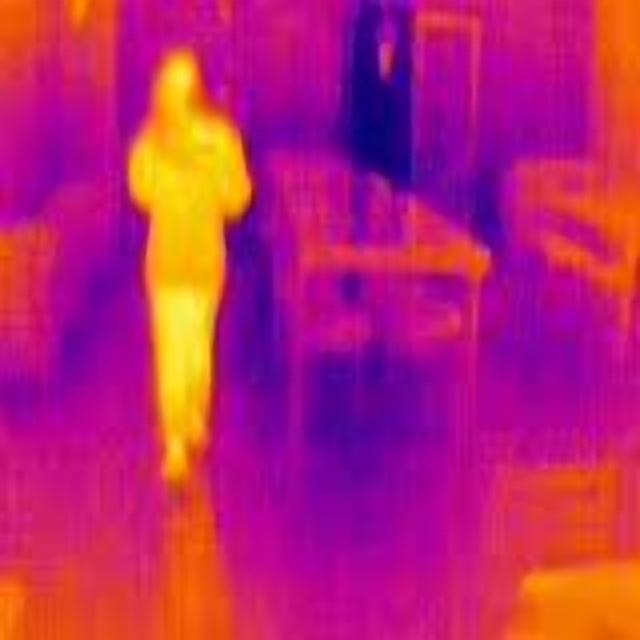
Detected objects:
label: person